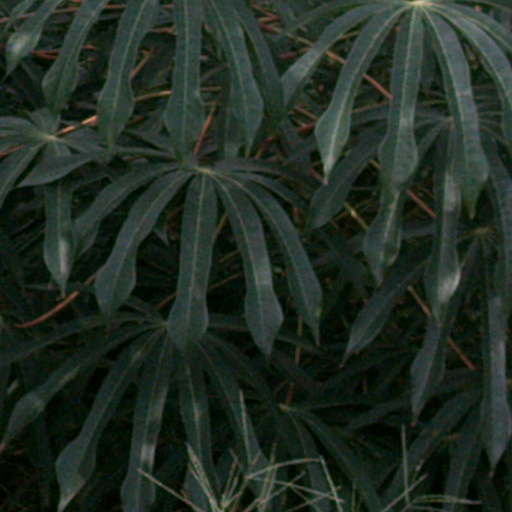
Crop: cassava